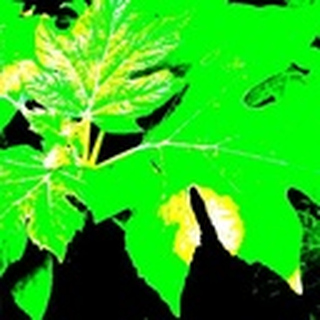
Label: healthy_cotton